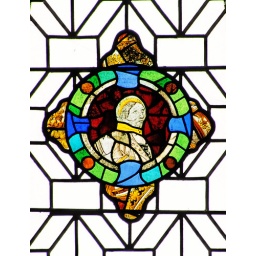
Head (probably of an angel) in a high collar on ruby ground set on plain ruby glass and in a post-medieval frame.